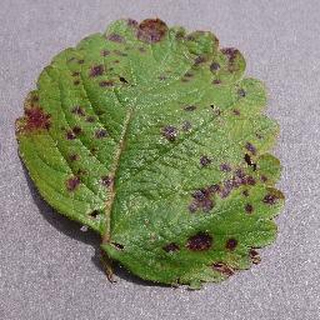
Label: strawberry_leaf_scorch